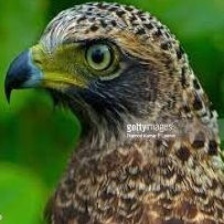
Species: CRESTED SERPENT EAGLE
Scientific name: SPILORNIS CHEELA